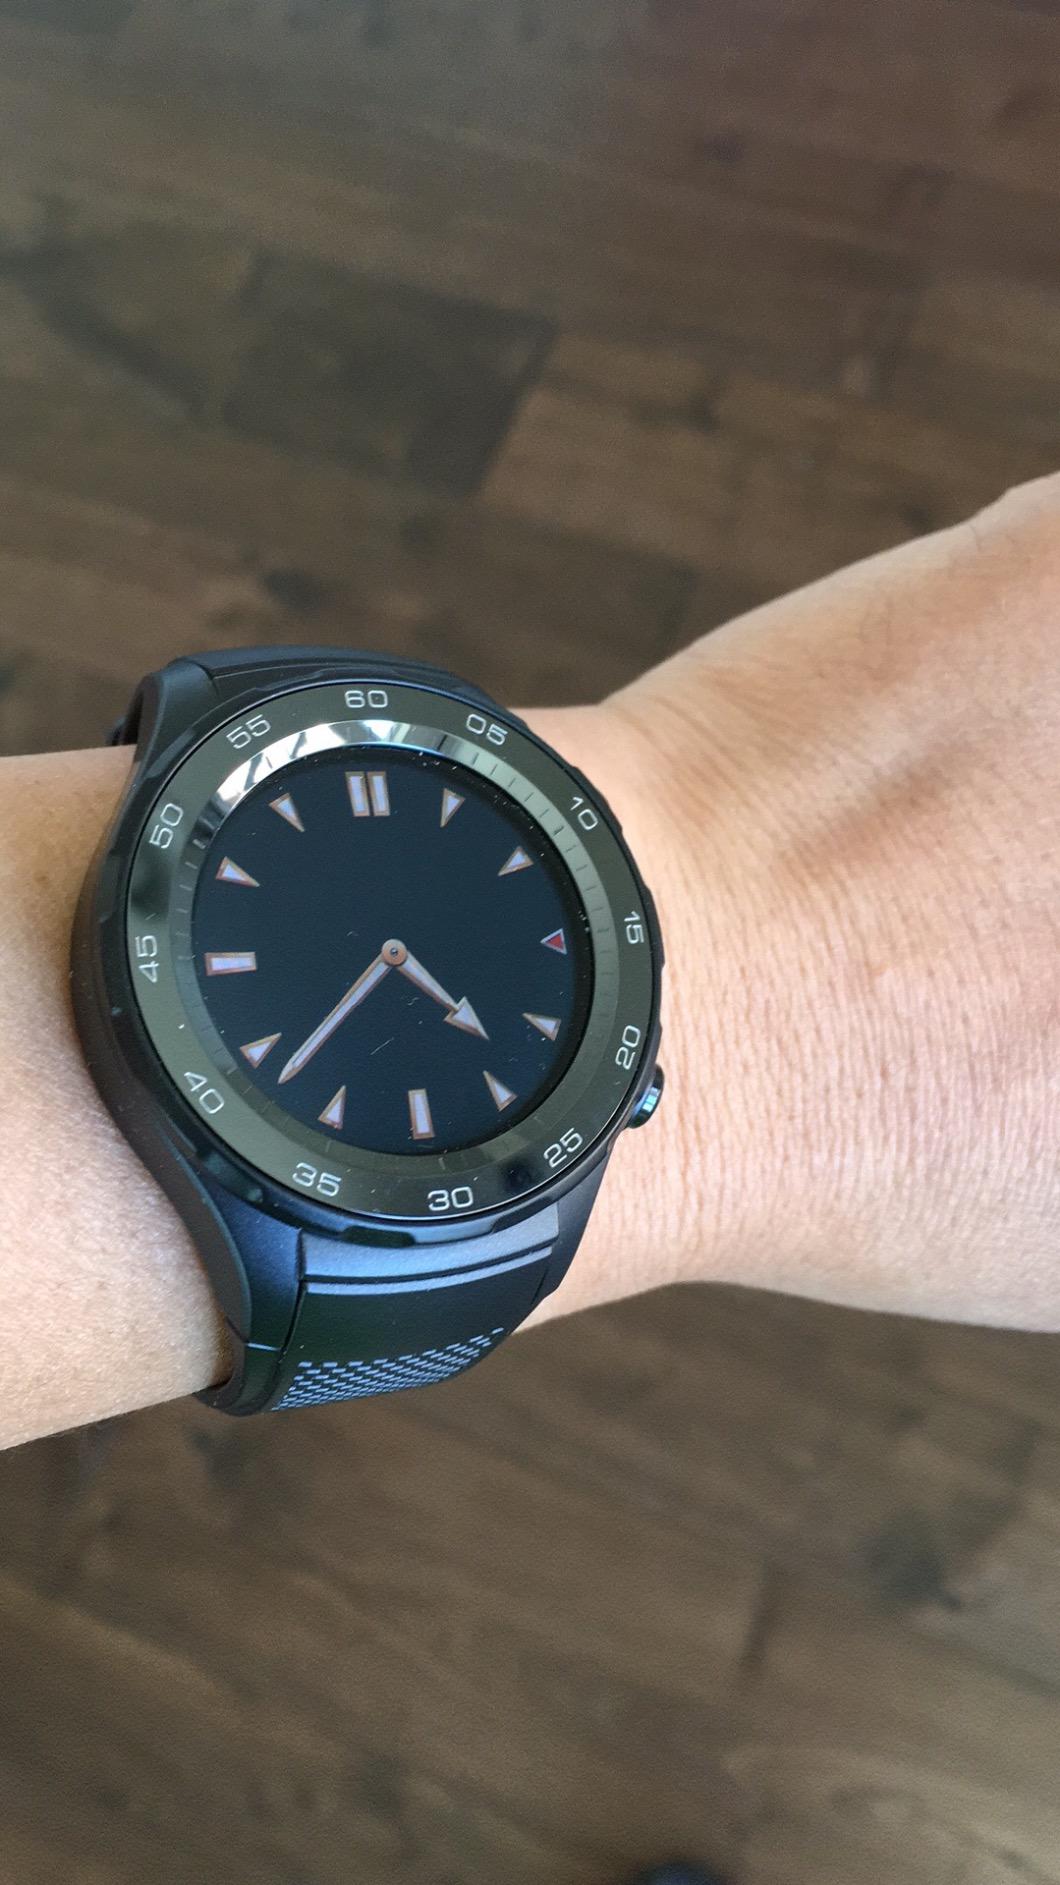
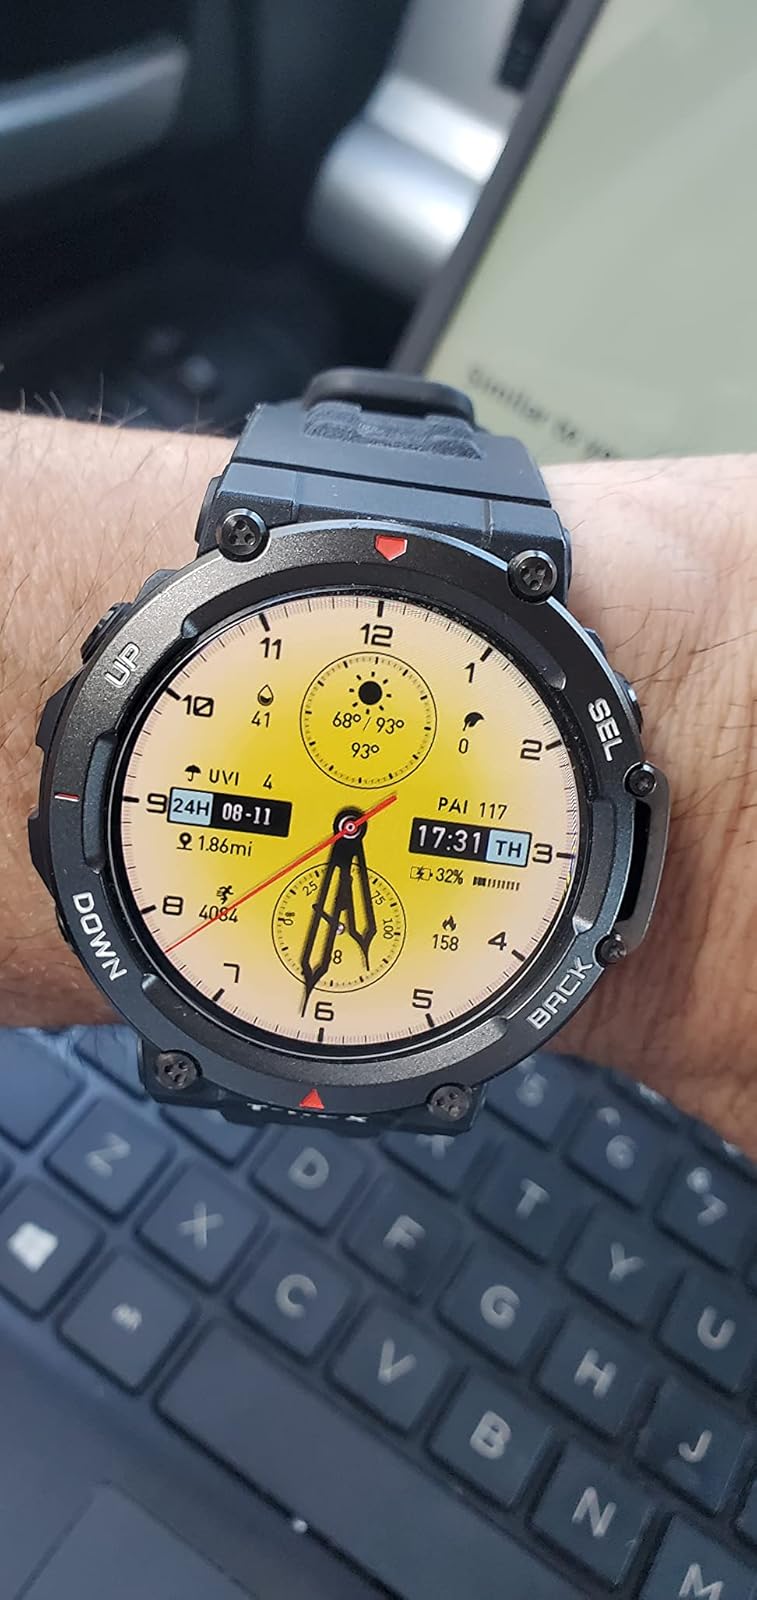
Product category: smartwatch
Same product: no